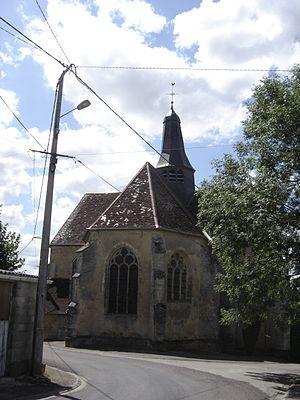
église de l'Assomption de la Sainte Vierge du Puits - Aube - France
Puits-et-Nuisement est une commune française, située dans le département de l'Aube en région Grand Est.